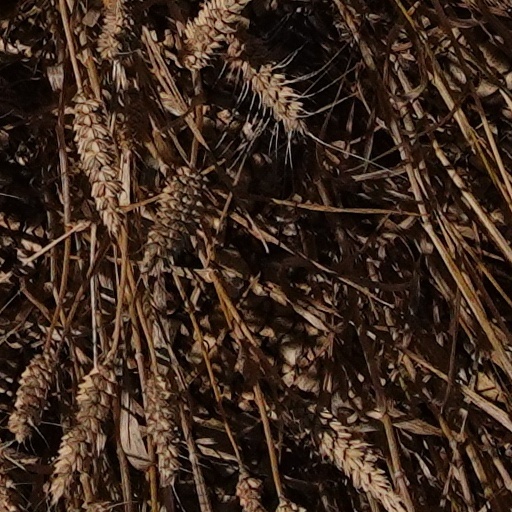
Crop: wheat